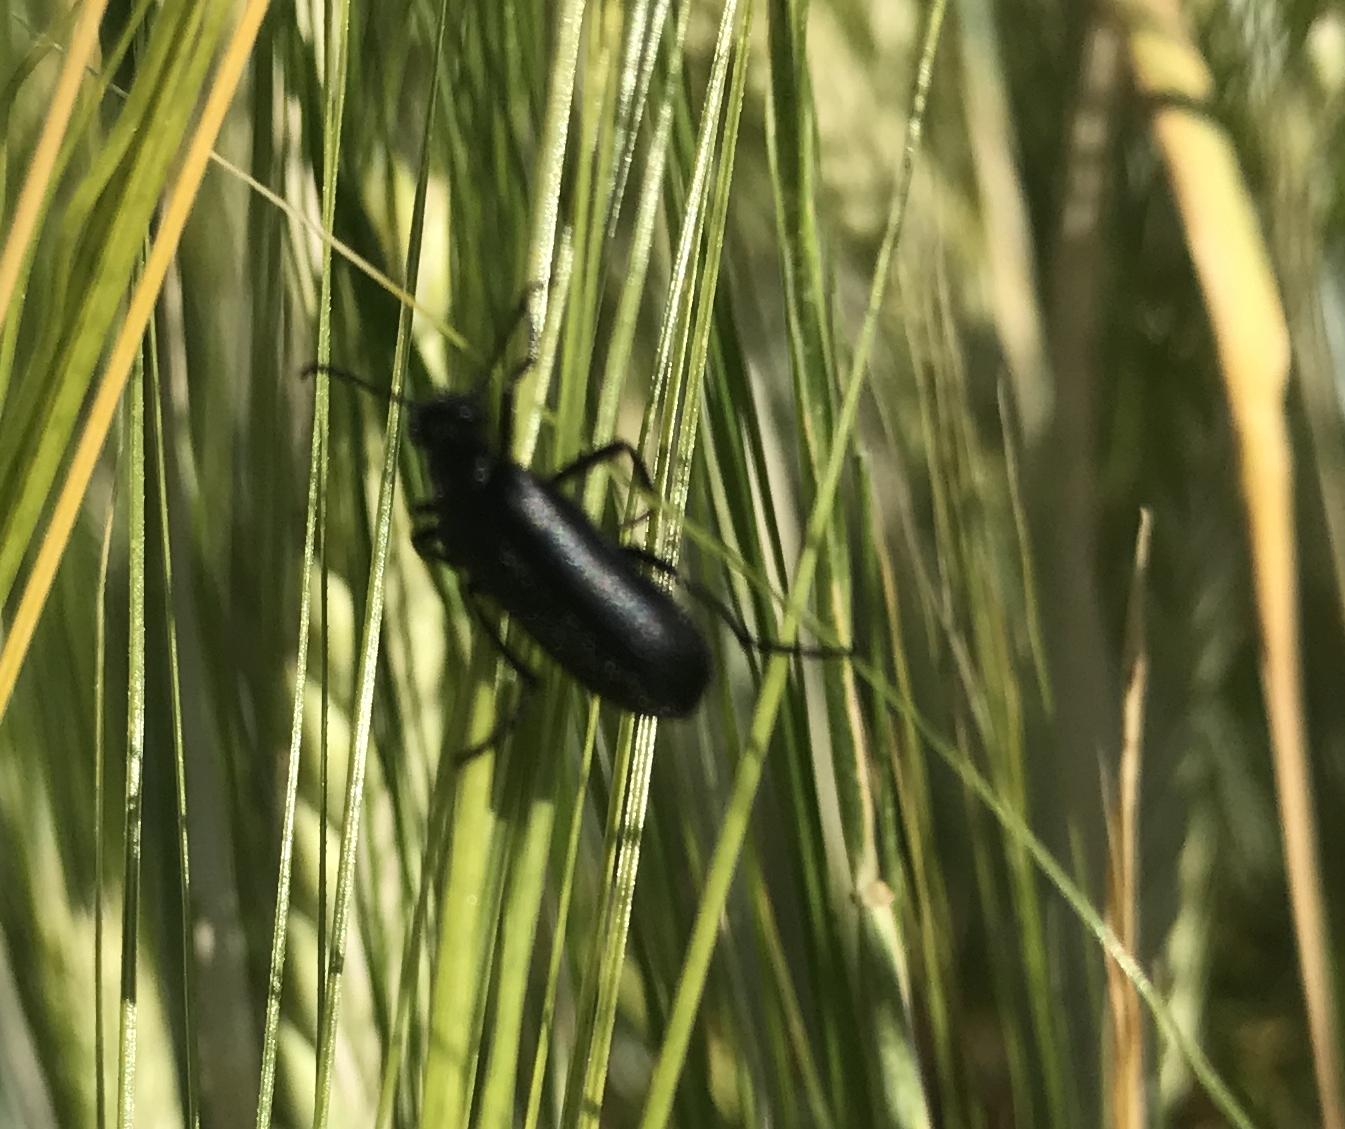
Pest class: occasional_pest